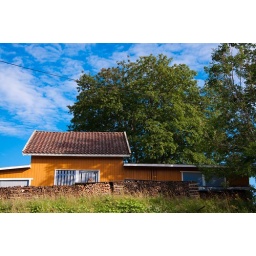
Nice to have some firewood ready, especially in front of an orange house against a blue sky.